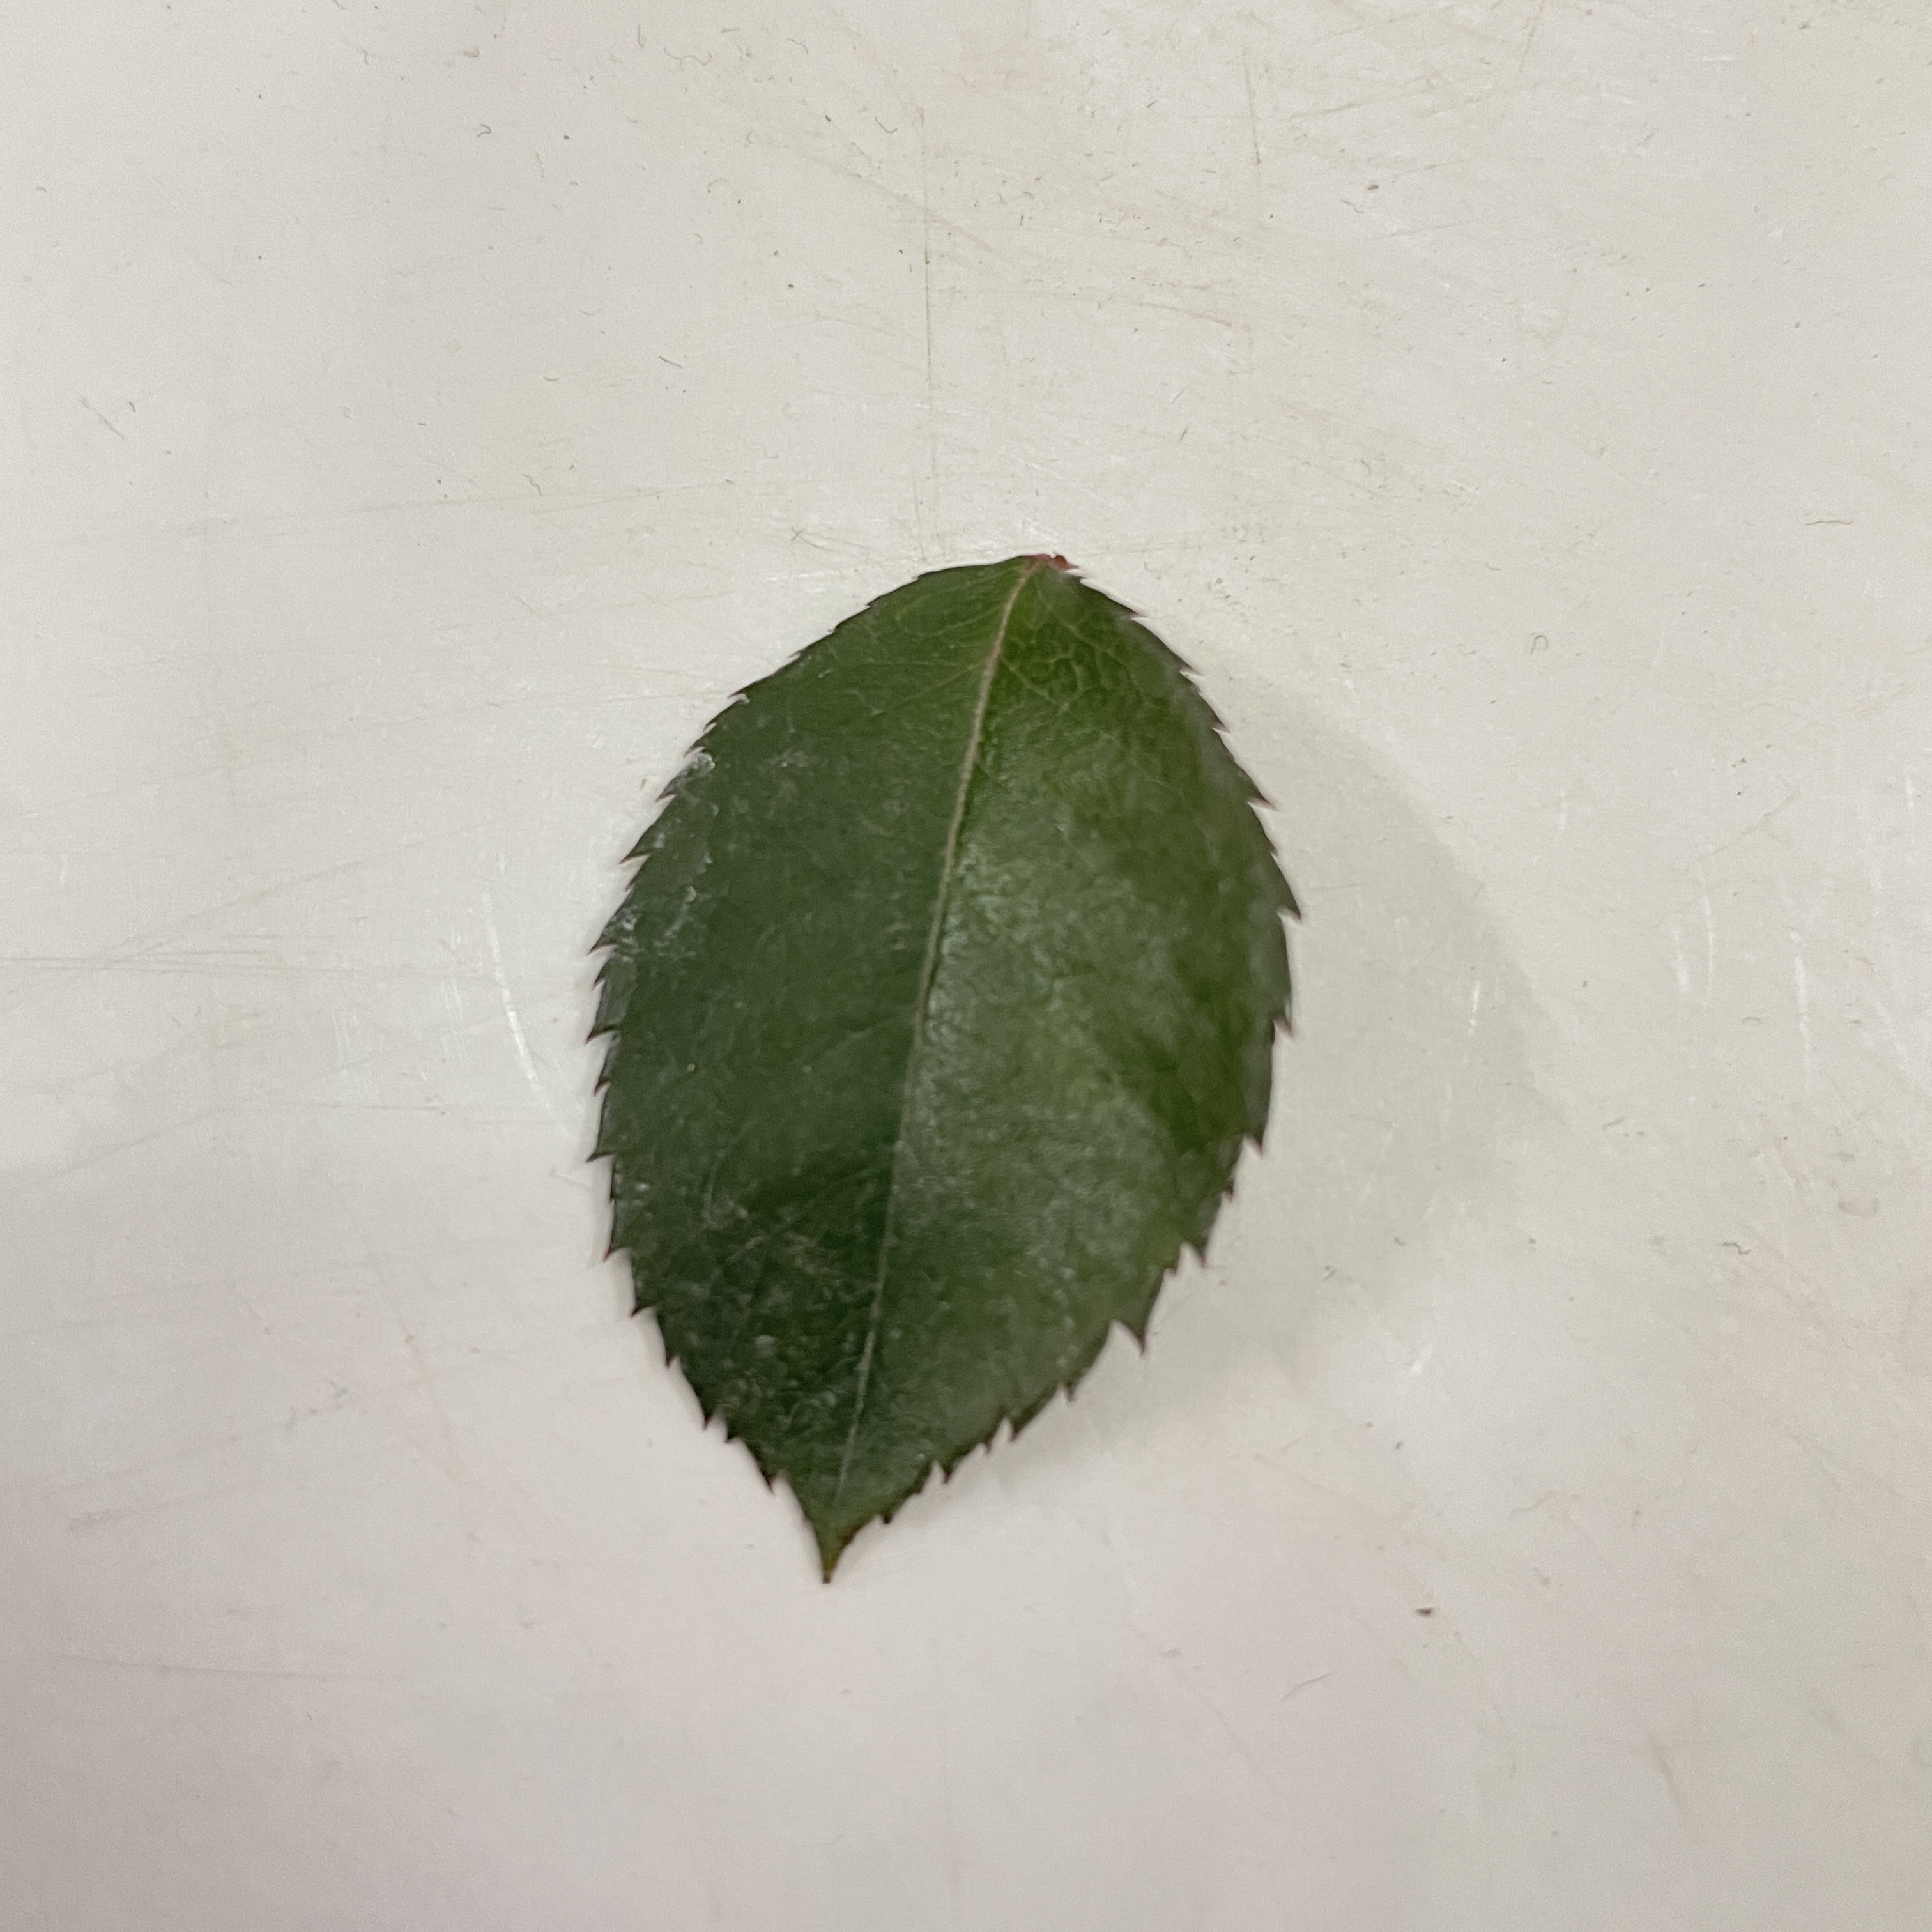
Label: Healthy Leaf